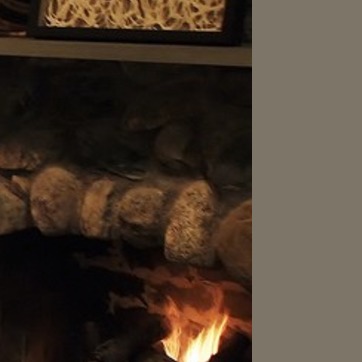
Material: stone